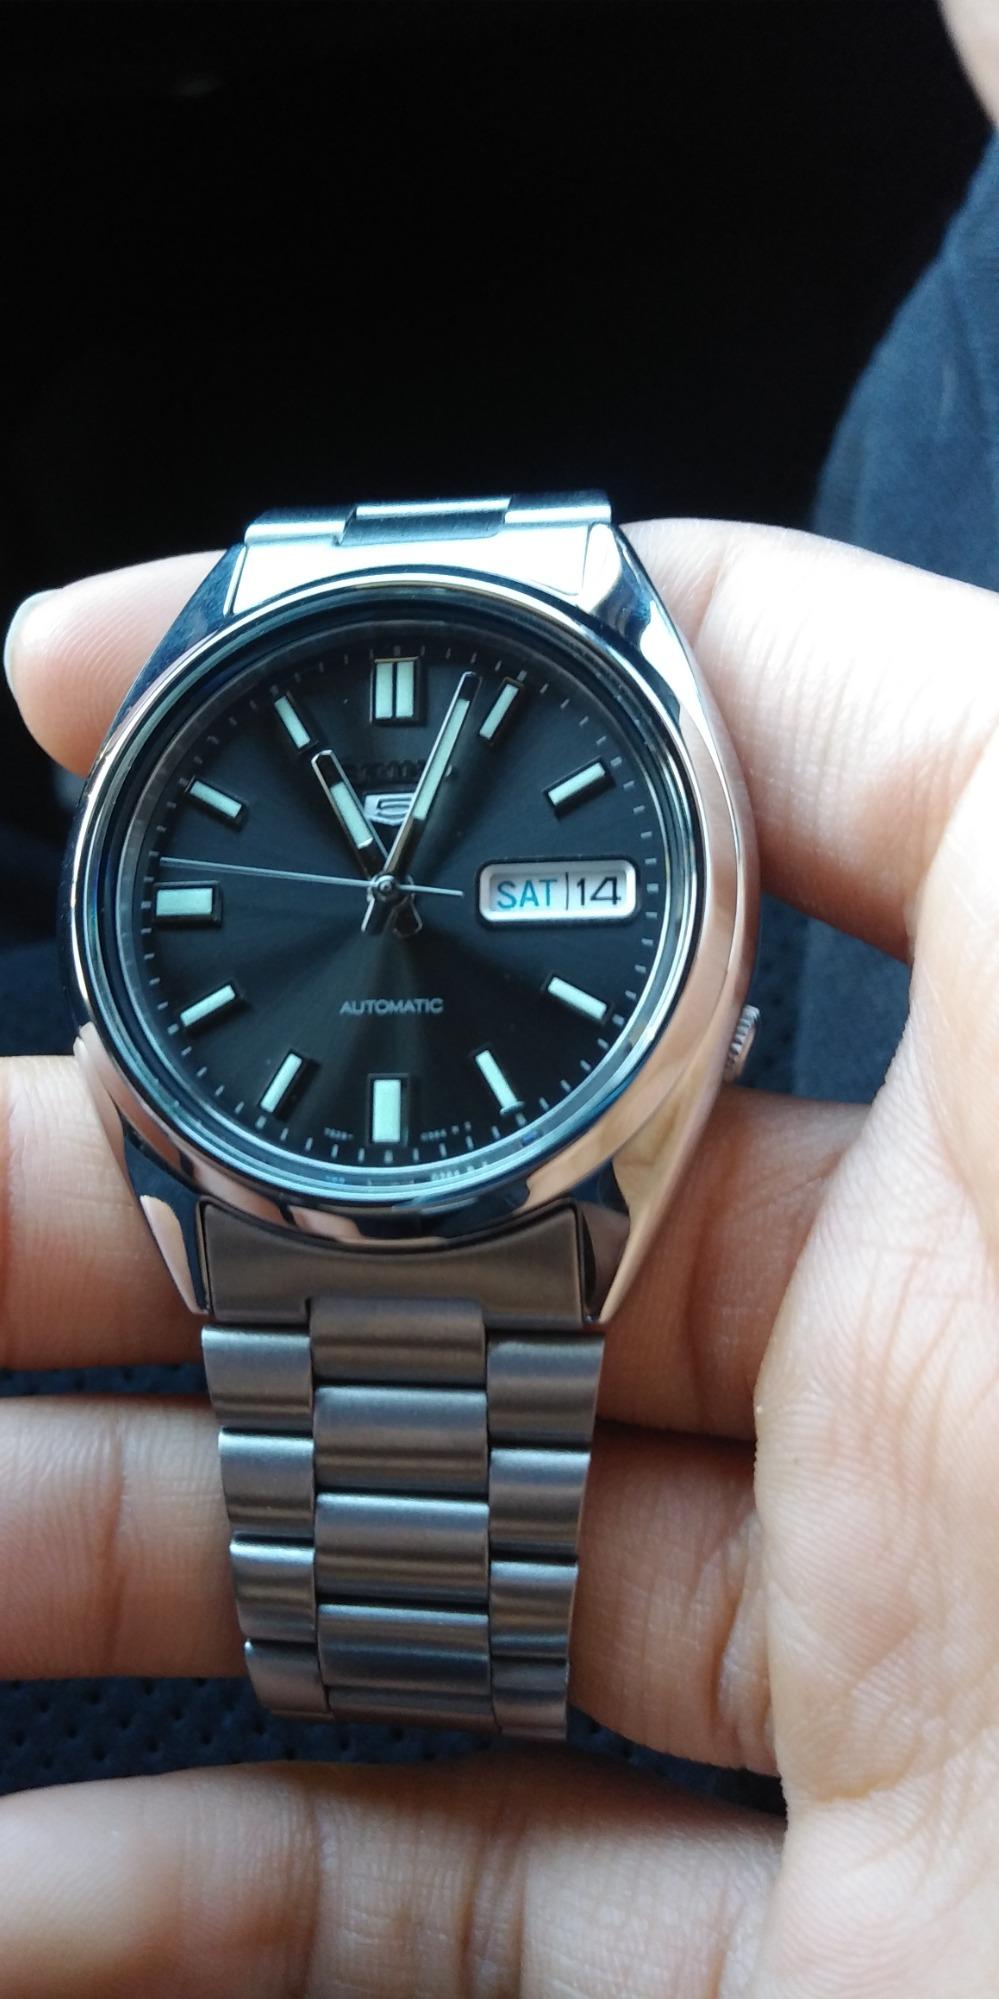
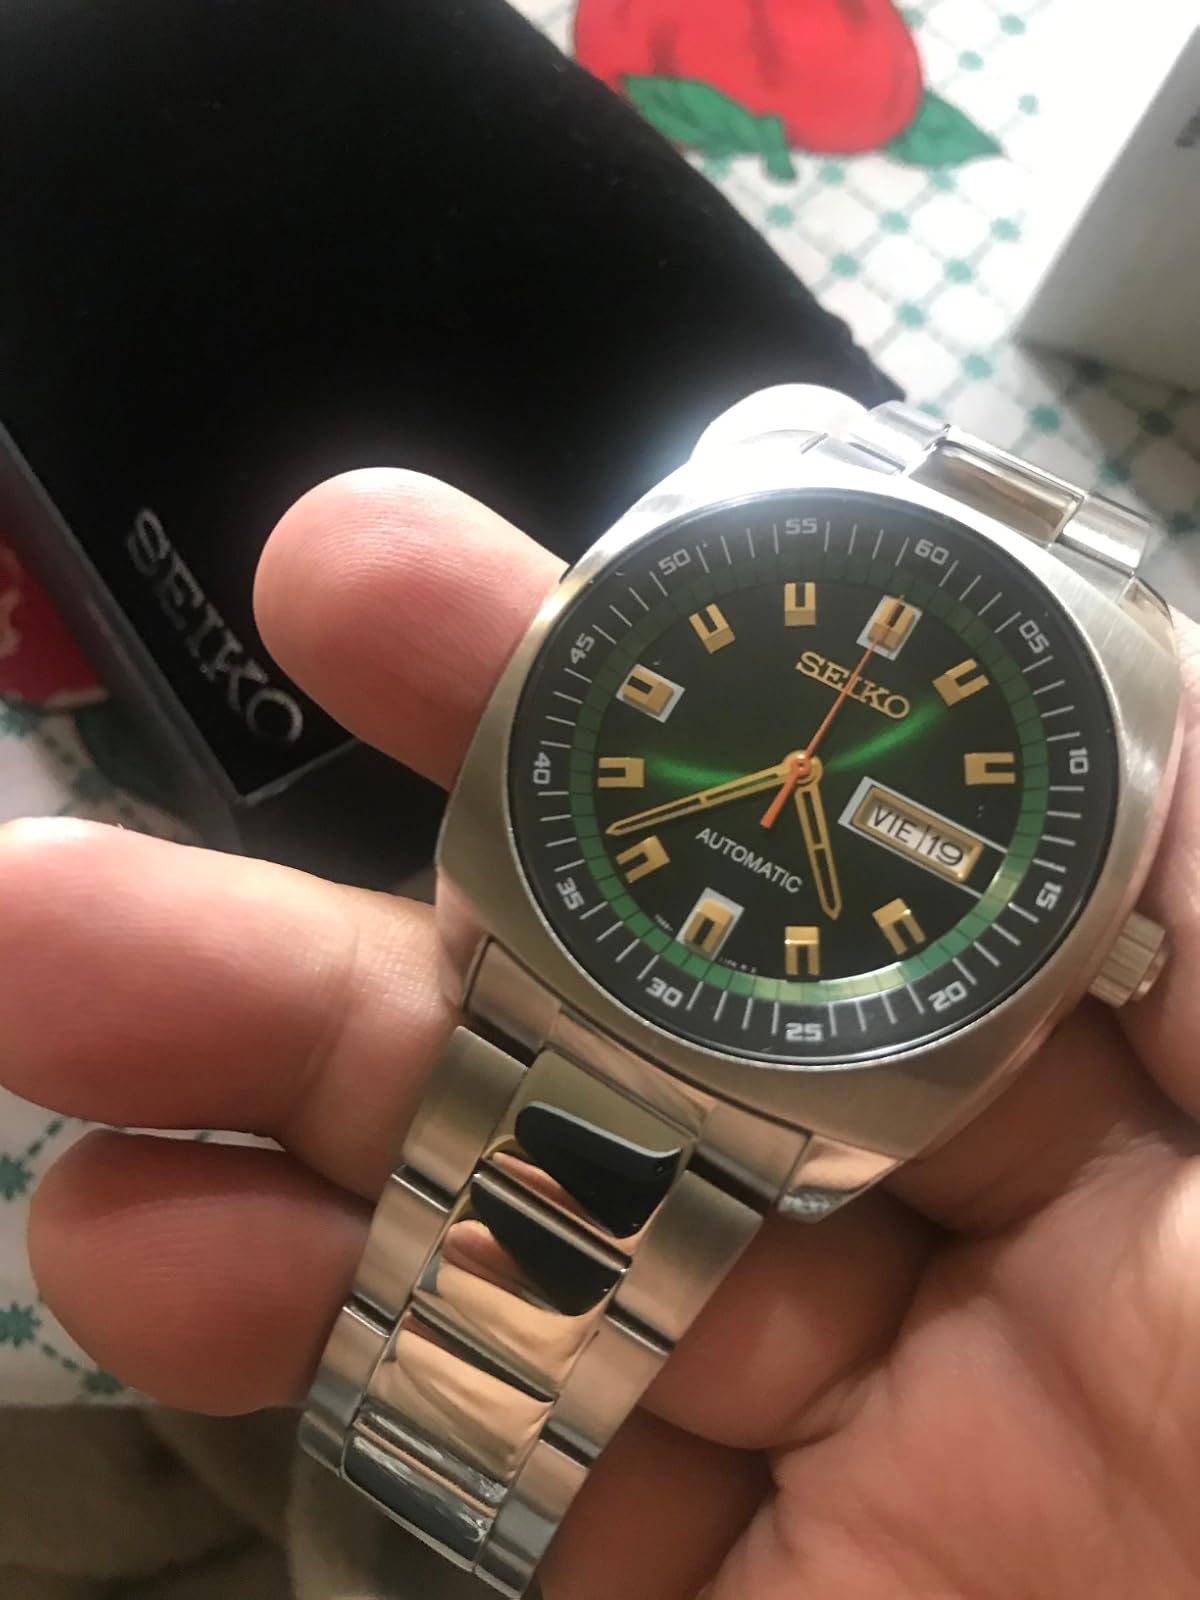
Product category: accessories_watch
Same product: no